Tailhook scandal

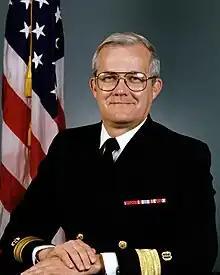
Rear Admiral Duvall Williams, commander of the Naval Investigative Service

Around 11:30 p.m., Lieutenant Paula Coughlin emerged from the elevator into the third-floor hallway. Coughlin was a CH-53 helicopter pilot serving as an aide-de-camp to Rear Admiral Jack Snyder at Naval Air Station Patuxent River, Maryland. Searching for a familiar face, Coughlin began walking down the corridor. According to Coughlin, a man saw her and yelled "Admiral's aide!" and other men in the hallway joined in, repeating the phrase. Shortly thereafter, two men in succession lifted her from behind with their hands under her rear end and propelled her forward. As Coughlin loudly objected, a man reached around from behind, embraced her in a tight bear hug, and placed his hands in her shirt as they slid to the floor. Coughlin bit his hands and arms and he released her. At that moment, someone reached into her crotch and yanked on her underwear. Breaking free again, Coughlin tried to enter the doorway of one of the hospitality suites, but two men standing nearby moved to block her way.